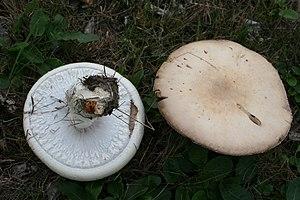
Aucune garantie d'exactitude ne peut être offerte par la liste contenue dans cet article.